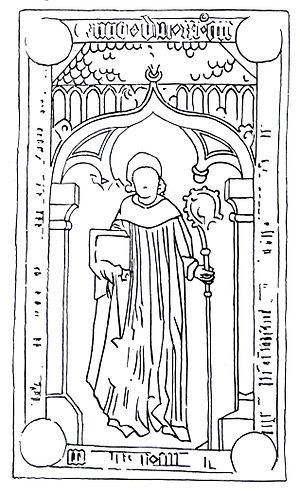
L’abbaye de Chorin est une ancienne abbaye cistercienne située en Allemagne près de la ville éponyme de Chorin, sur les rives de l'Amtssee, à environ six kilomètres au nord d'Eberswalde, dans l'arrondissement de Barnim, dans le land de Brandebourg, à 20 km de la frontière polonaise sur l'Oder. Le monastère a été fondé en 1258 par le Margrave d'Ascanie et sécularisé en 1542. Pendant sa période d'existence, le monastère a eu une profonde influence sur les Slaves, au-delà des frontières septentrionales des territoires contrôlés par la maison d'Ascanie. L'abbaye de Chorin est souvent citée comme un exemple typique du style gothique en brique. Elle est désormais classée monument historique et des concerts en tout genre y sont souvent organisés.